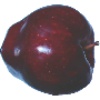
Label: red_delicious_apple